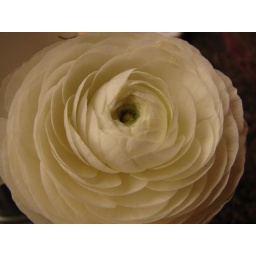
A flower on the table at the lunch diner in Dahlonega, GA